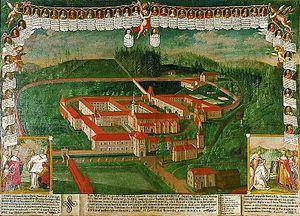
L’abbaye de Rein est une abbaye cistercienne en activité, située en Styrie en Autriche. Elle est réputée être le plus vieil établissement cistercien du monde encore en activité, n'ayant connu qu'une brève interruption entre l'Anschluss et la fin de la Seconde Guerre mondiale.